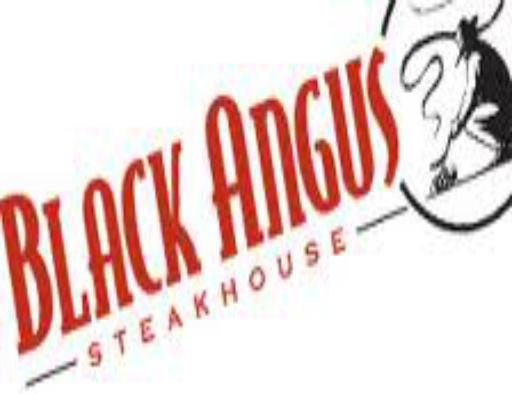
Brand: Black Angus Steakhouse
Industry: Food